Adamites

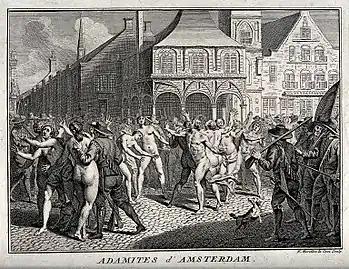
The arrest of neo-Adamites in a public square in Amsterdam (Engraving from the mid-18th century).

Practices similar to those of the ancient Adamites appeared in Europe several times in later ages. During the Middle Ages the doctrines of this obscure sect, which did not itself exist long, were revived. In the 13th century in the Netherlands the Brethren of the Free Spirit were sometimes called Adamites. They often took off their clothes during their secret rituals, believing that perfection could be achieved by a return to the perfect love of Adam and Eve. In the 14th century it was widely reported that heretics were practicing nude rites and chroniclers often referred to them as Adamites. In the 15th century the Taborites in Bohemia produced an offshoot known as the Bohemian Adamites. Everywhere these sects met with firm opposition from the mainstream churches. The splintering of Protestantism during the Wars of the Three Kingdoms in the 17th century saw Adamites recorded in the "Catalogue of the Several Sects and Opinions in England."